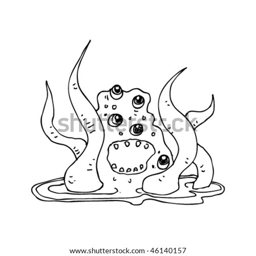
child 's drawing of a monster